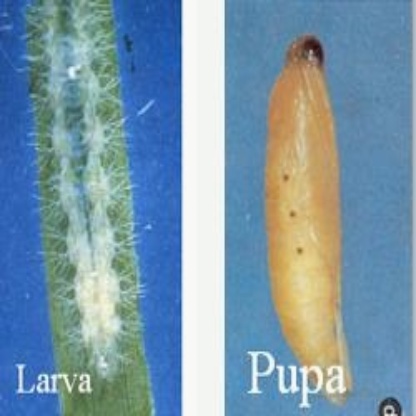
Nhãn: Sâu cuốn lá lớn ( Rice skipper)